2022 Pennsylvania gubernatorial election

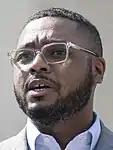
Democratic nominee Austin Davis

In the Republican primary, leading candidates included former congressman Lou Barletta, Montgomery County commissioner Joe Gale, political strategist Charlie Gerow, former U.S. Attorney William McSwain, state Senator Doug Mastriano, and former Delaware County councilmember Dave White.